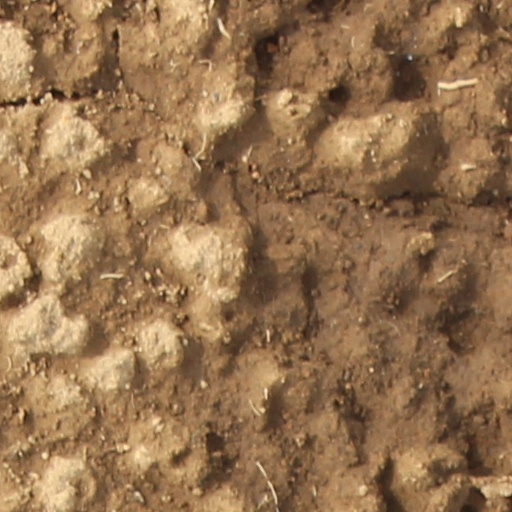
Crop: wheat